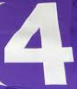
Number: 4